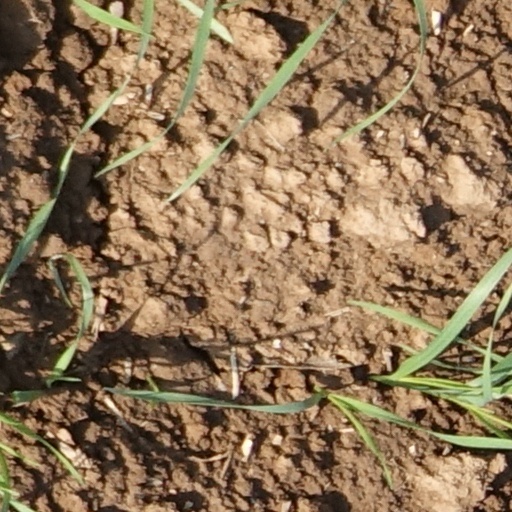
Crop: wheat